RAF Benson

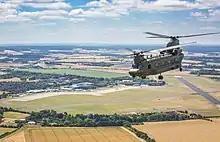
A Boeing Chinook HC4 of No. 28 Squadron departing RAF Benson during 2018

Group Captain Chris Royston-Airey was appointed as Benson station commander in November 2022. Prince Michael of Kent was appointed Honorary Air Commodore of RAF Benson in 2002 and was promoted to Honorary Air Marshal of the RAF in 2012. The Support Helicopter Force is under the direction of Joint Helicopter Command, whereas other elements on the station are under the RAF's No. 2 Group (Air Combat Support).